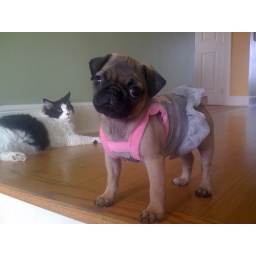
cat mocking dog in dress. Yes, that is lisa